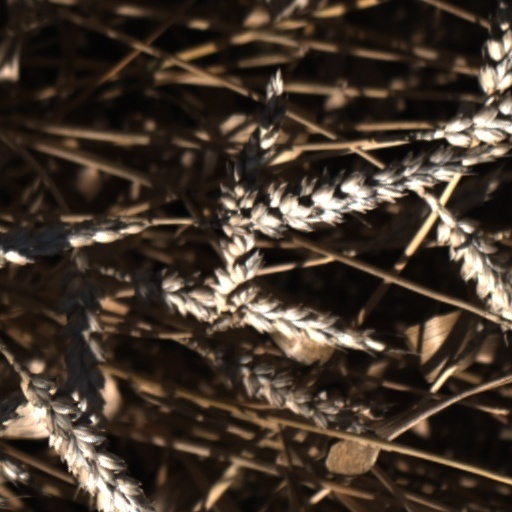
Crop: wheat